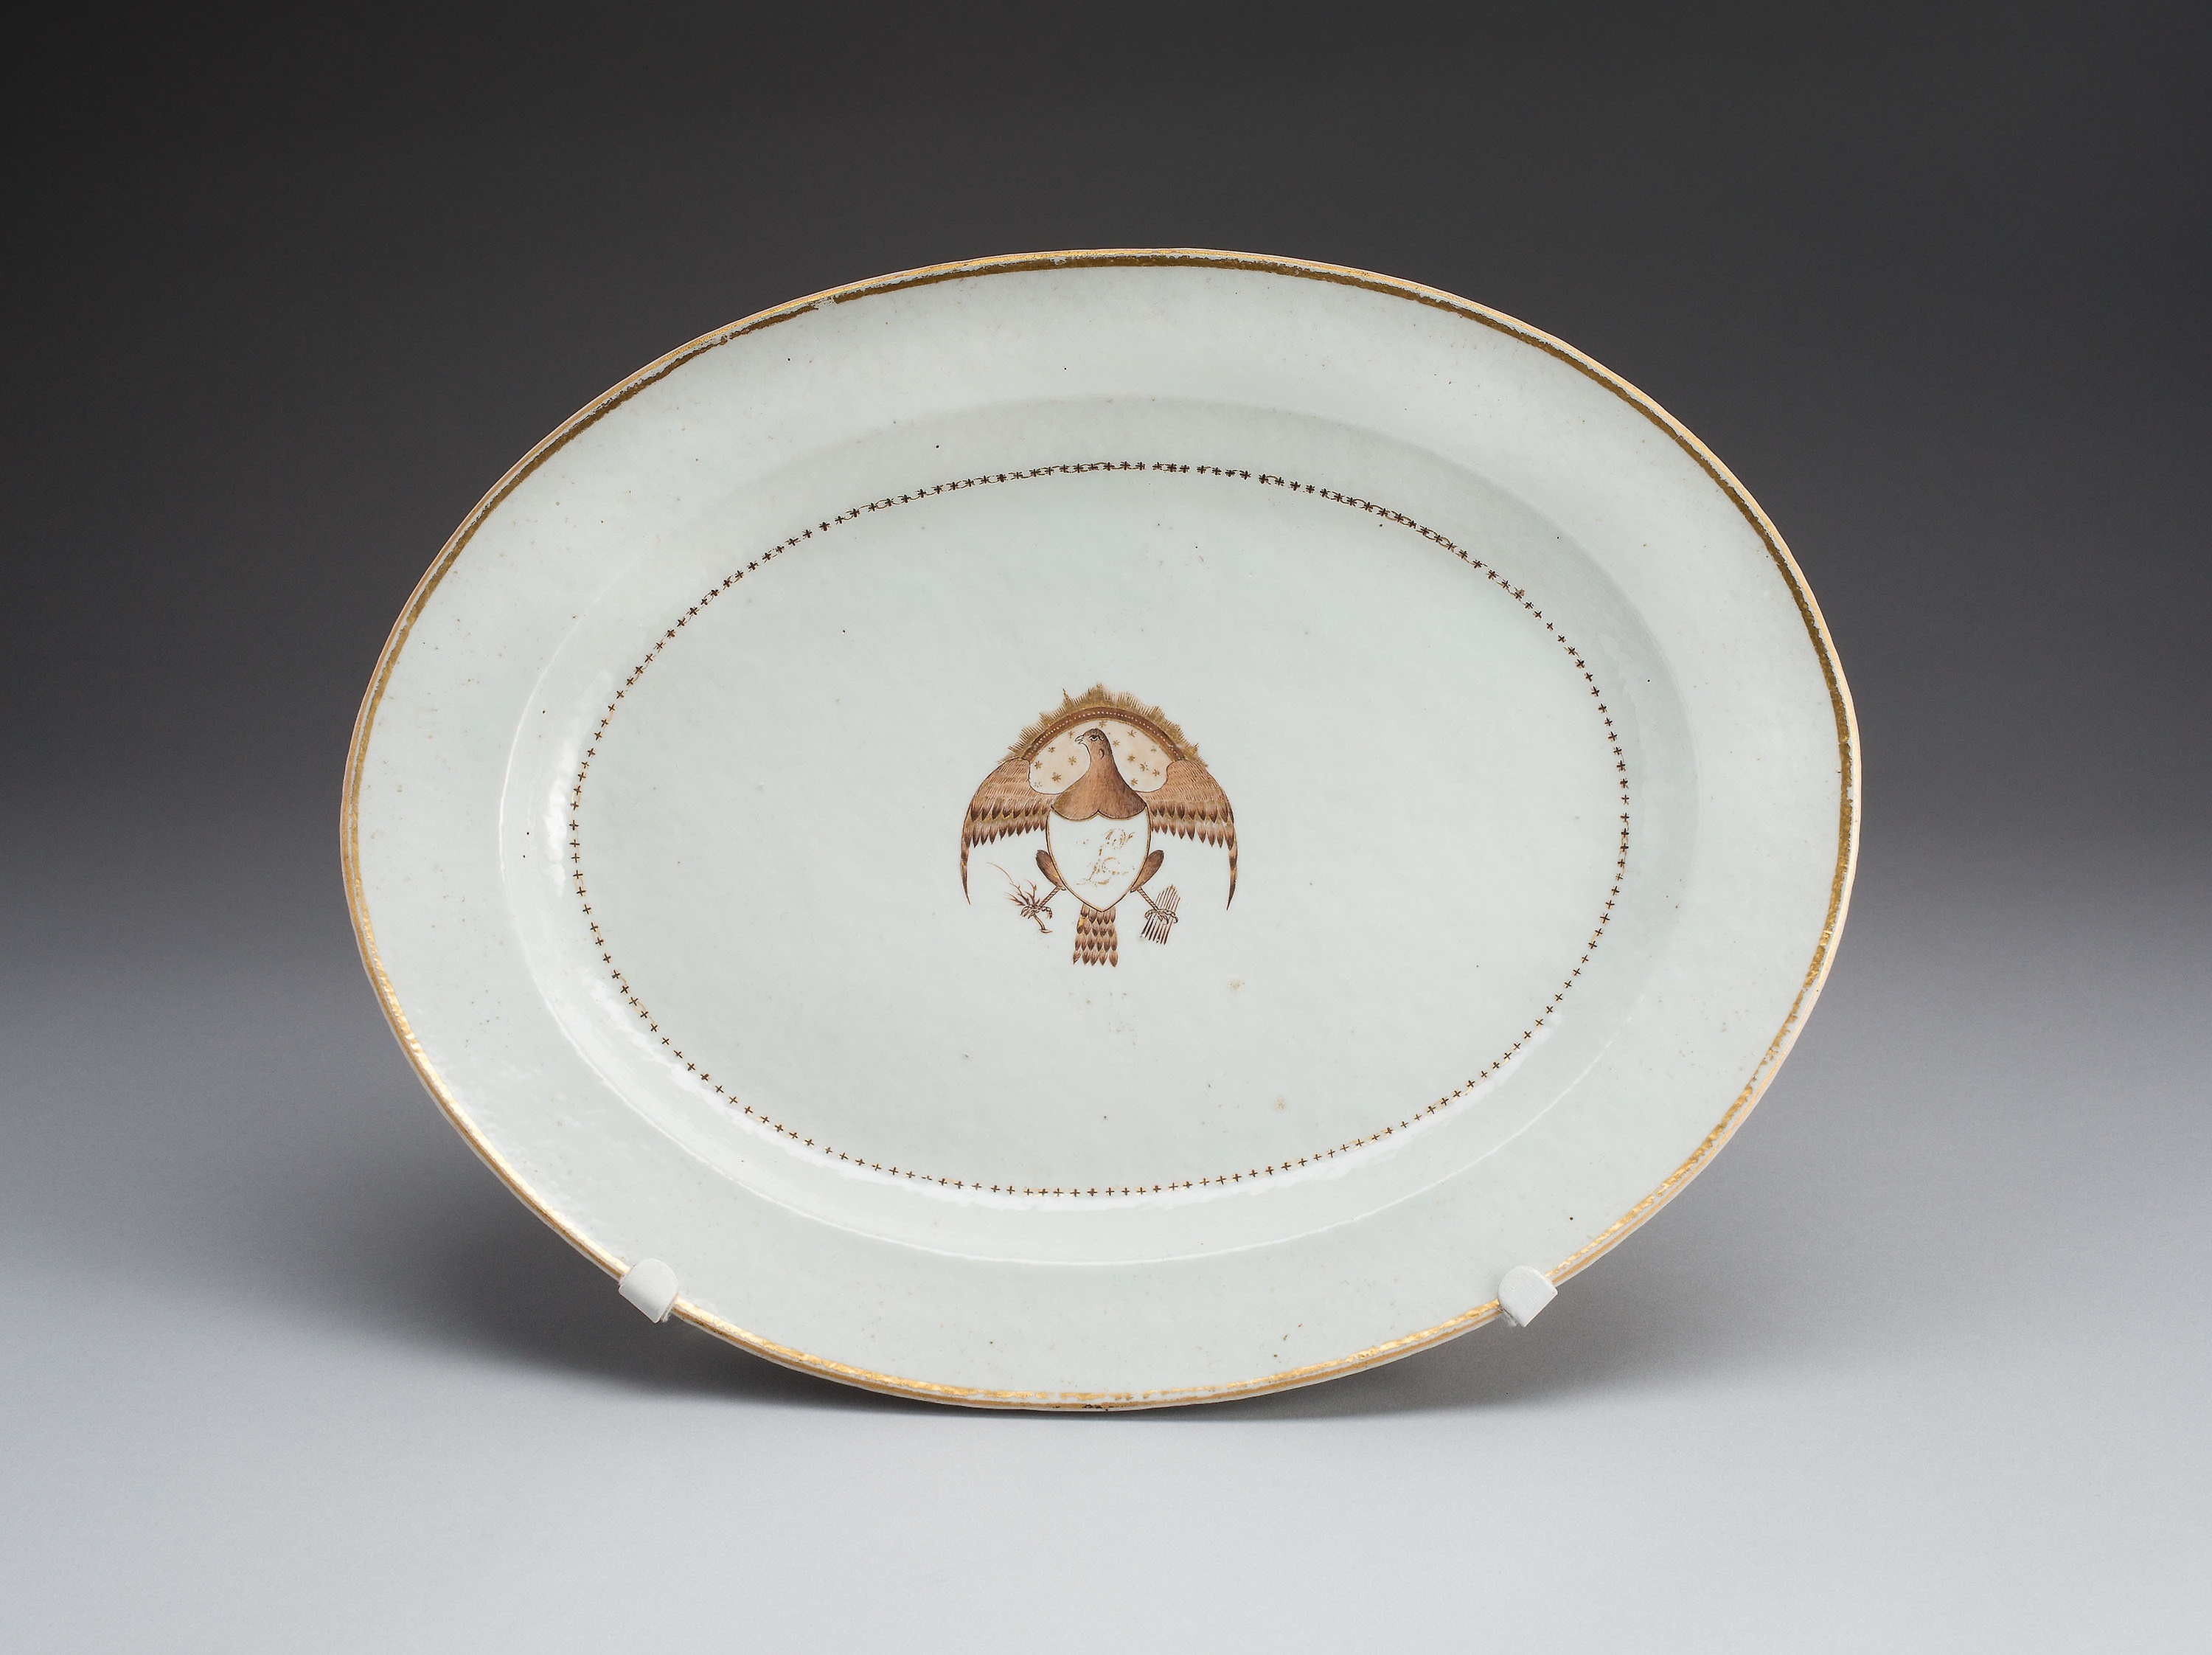
dishware, plate, earthenware, tableware, platter, porcelain, dinnerware set, saucer, serveware, circle, ceramic, pottery, bowl